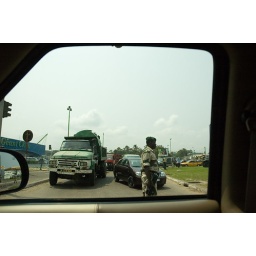
Traffic cops are replaced here with the military boys with machine guns. It's easy to obey the rules under such conditions.